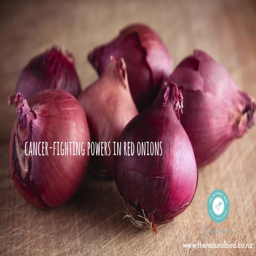
the cancer fighting powers of red onions .